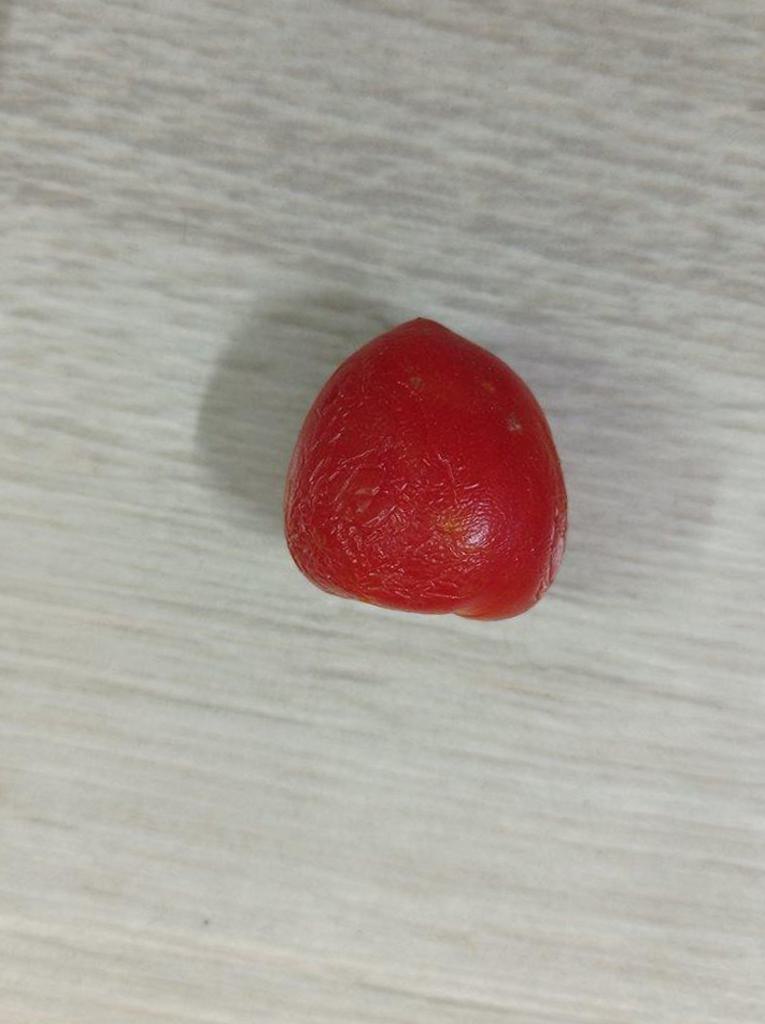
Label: Rotten